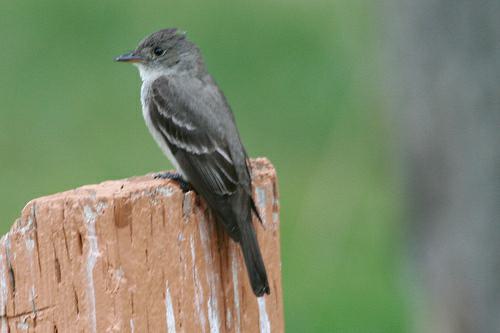
A photo of a western wood pewee